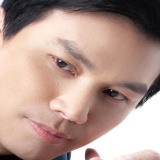
ca sĩ Mạnh Quỳnh